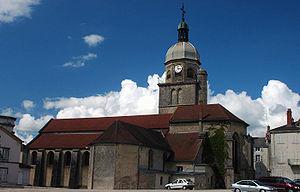
Saint-Amour est une commune française située dans le département du Jura en région Bourgogne-Franche-Comté.